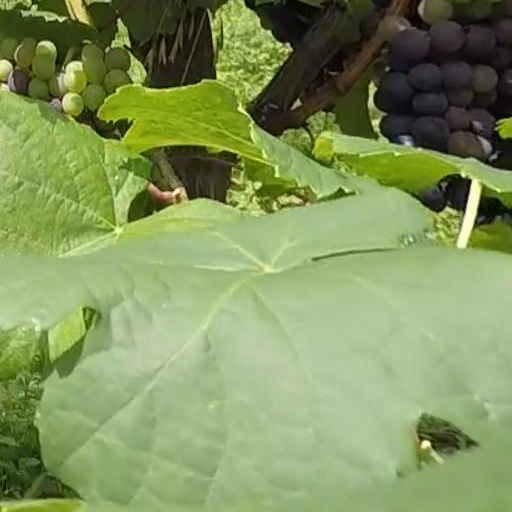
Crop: grape